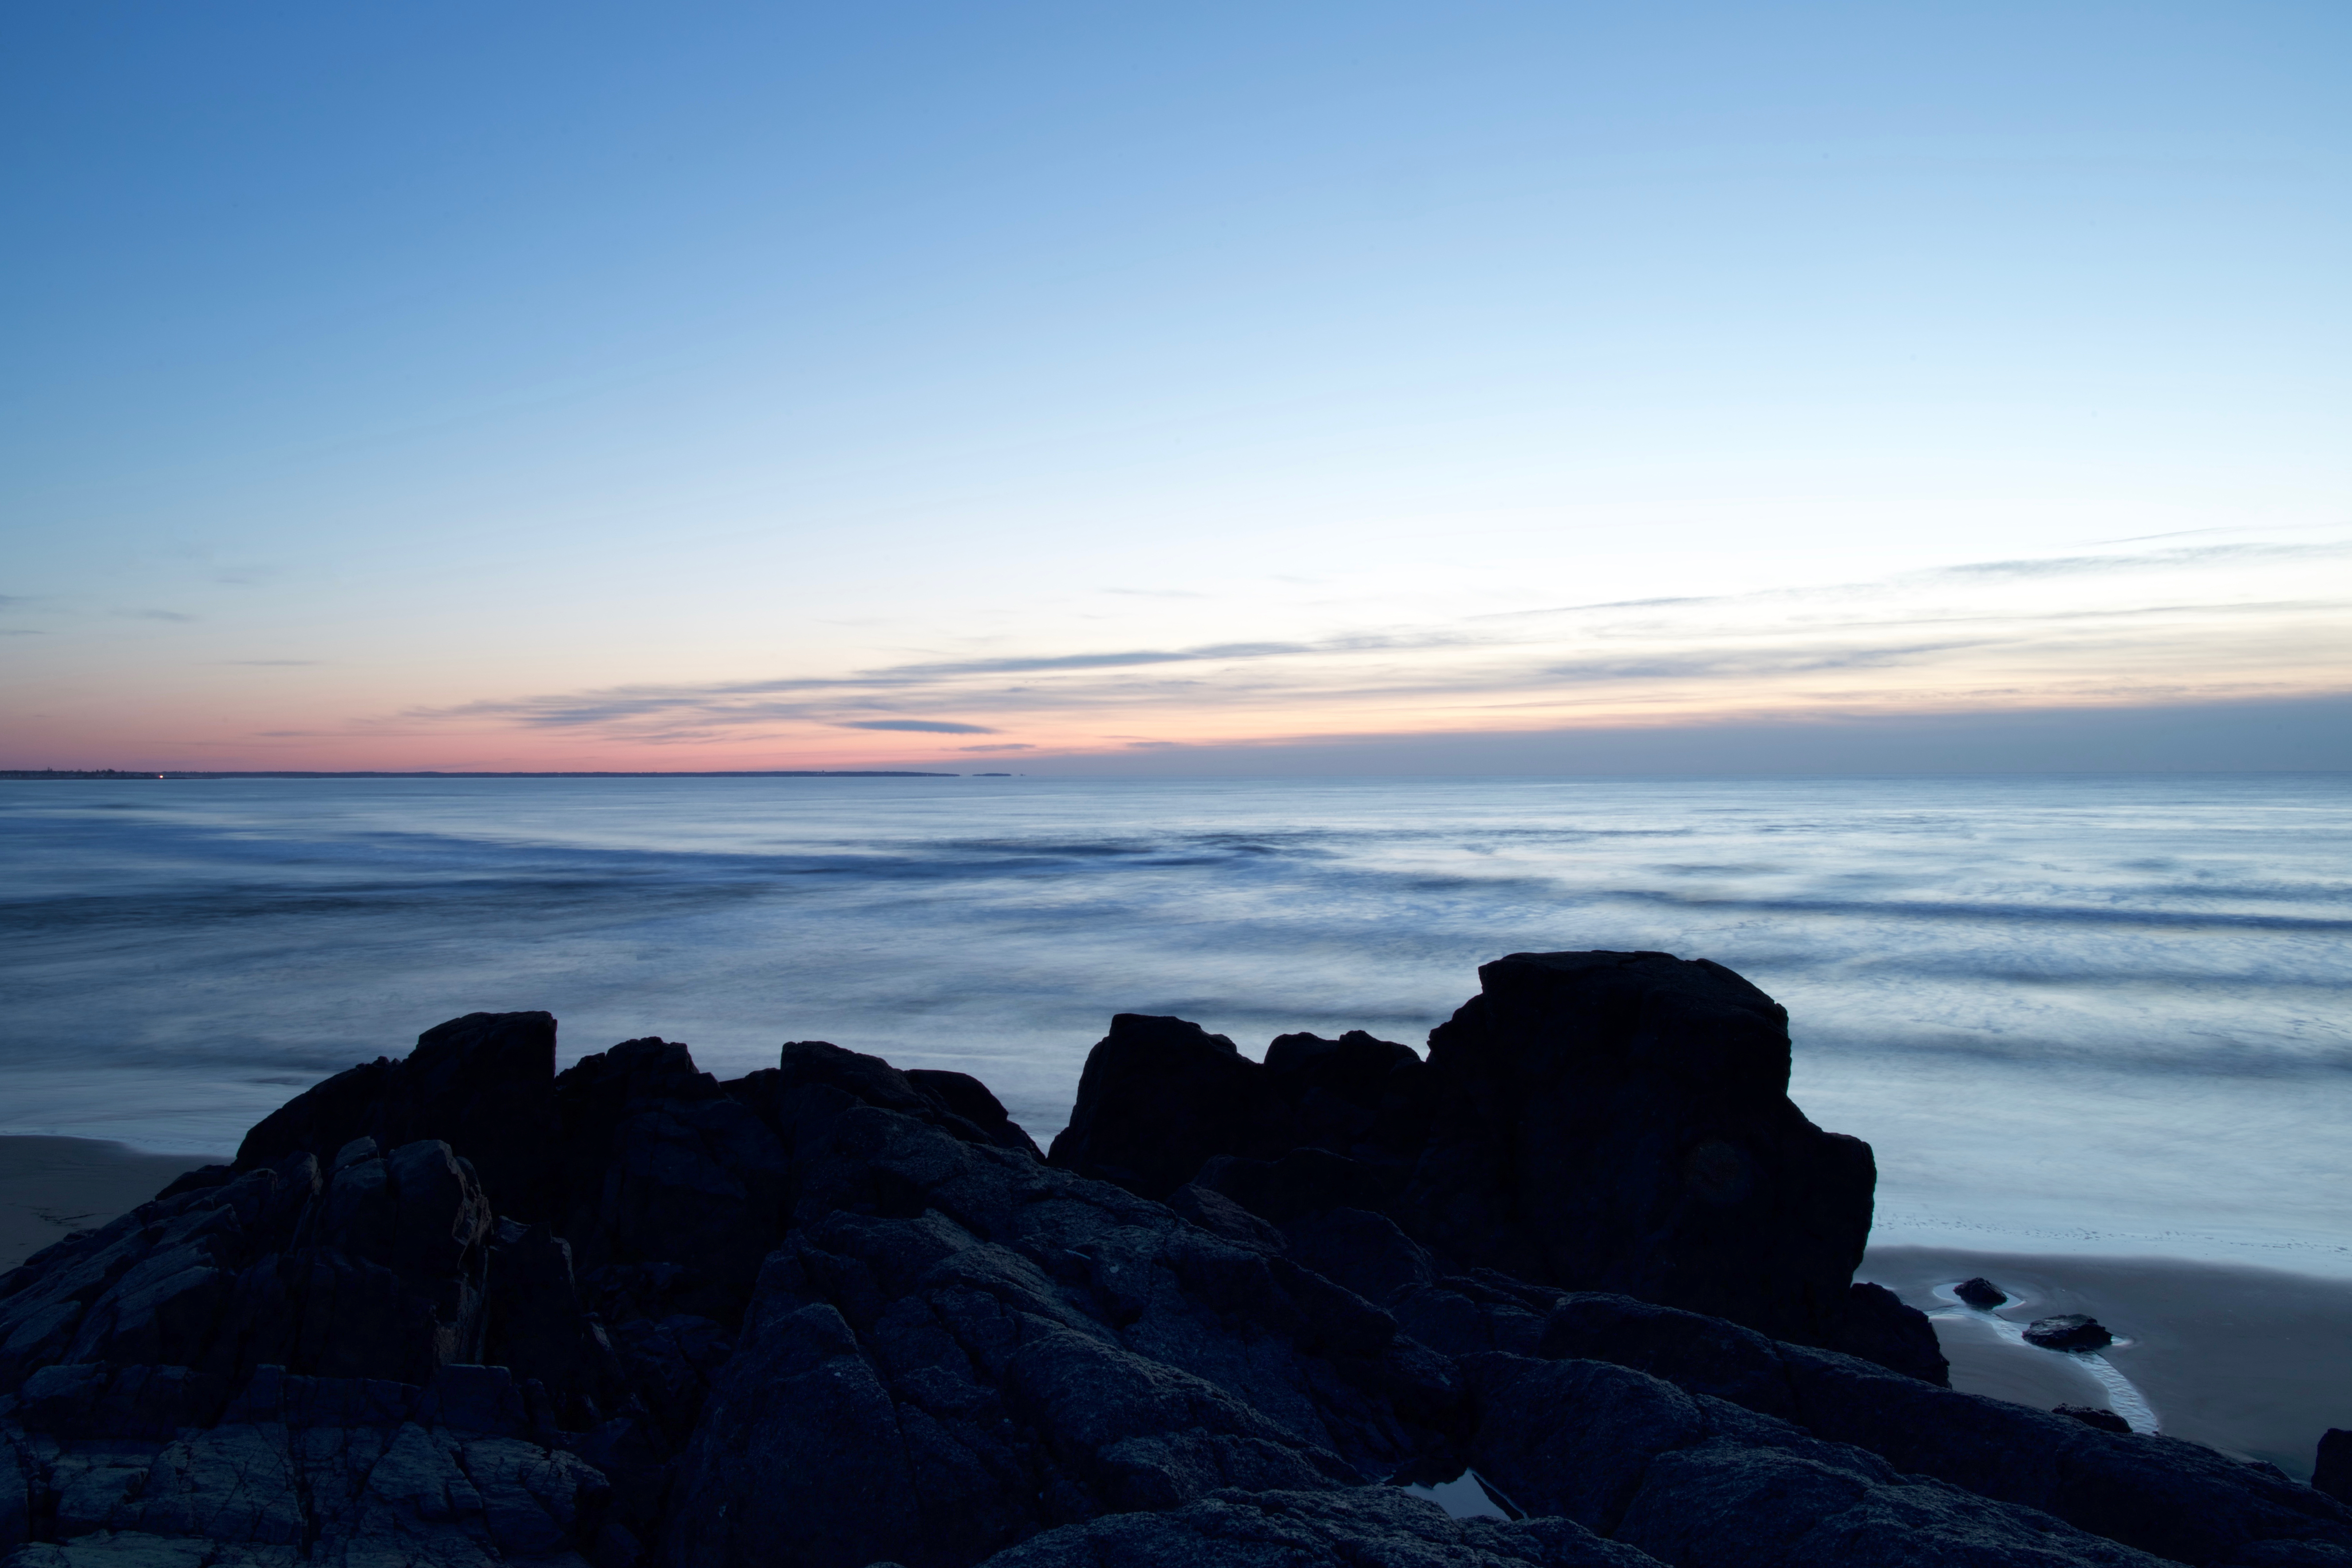
beach, landscape, sea, coast, water, nature, sand, rock, ocean, horizon, mountain, cloud, sky, sunrise, sunset, morning, shore, wave, dawn, cliff, dusk, evening, seascape, bay, arctic, seashore, terrain, rocks, waves, cape, landform, atmospheric phenomenon, wind wave